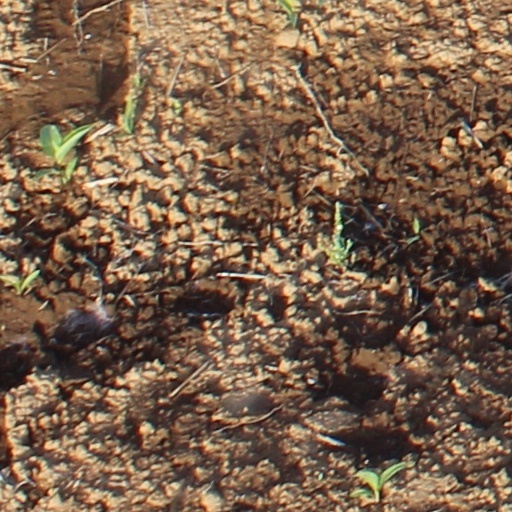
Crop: wheat